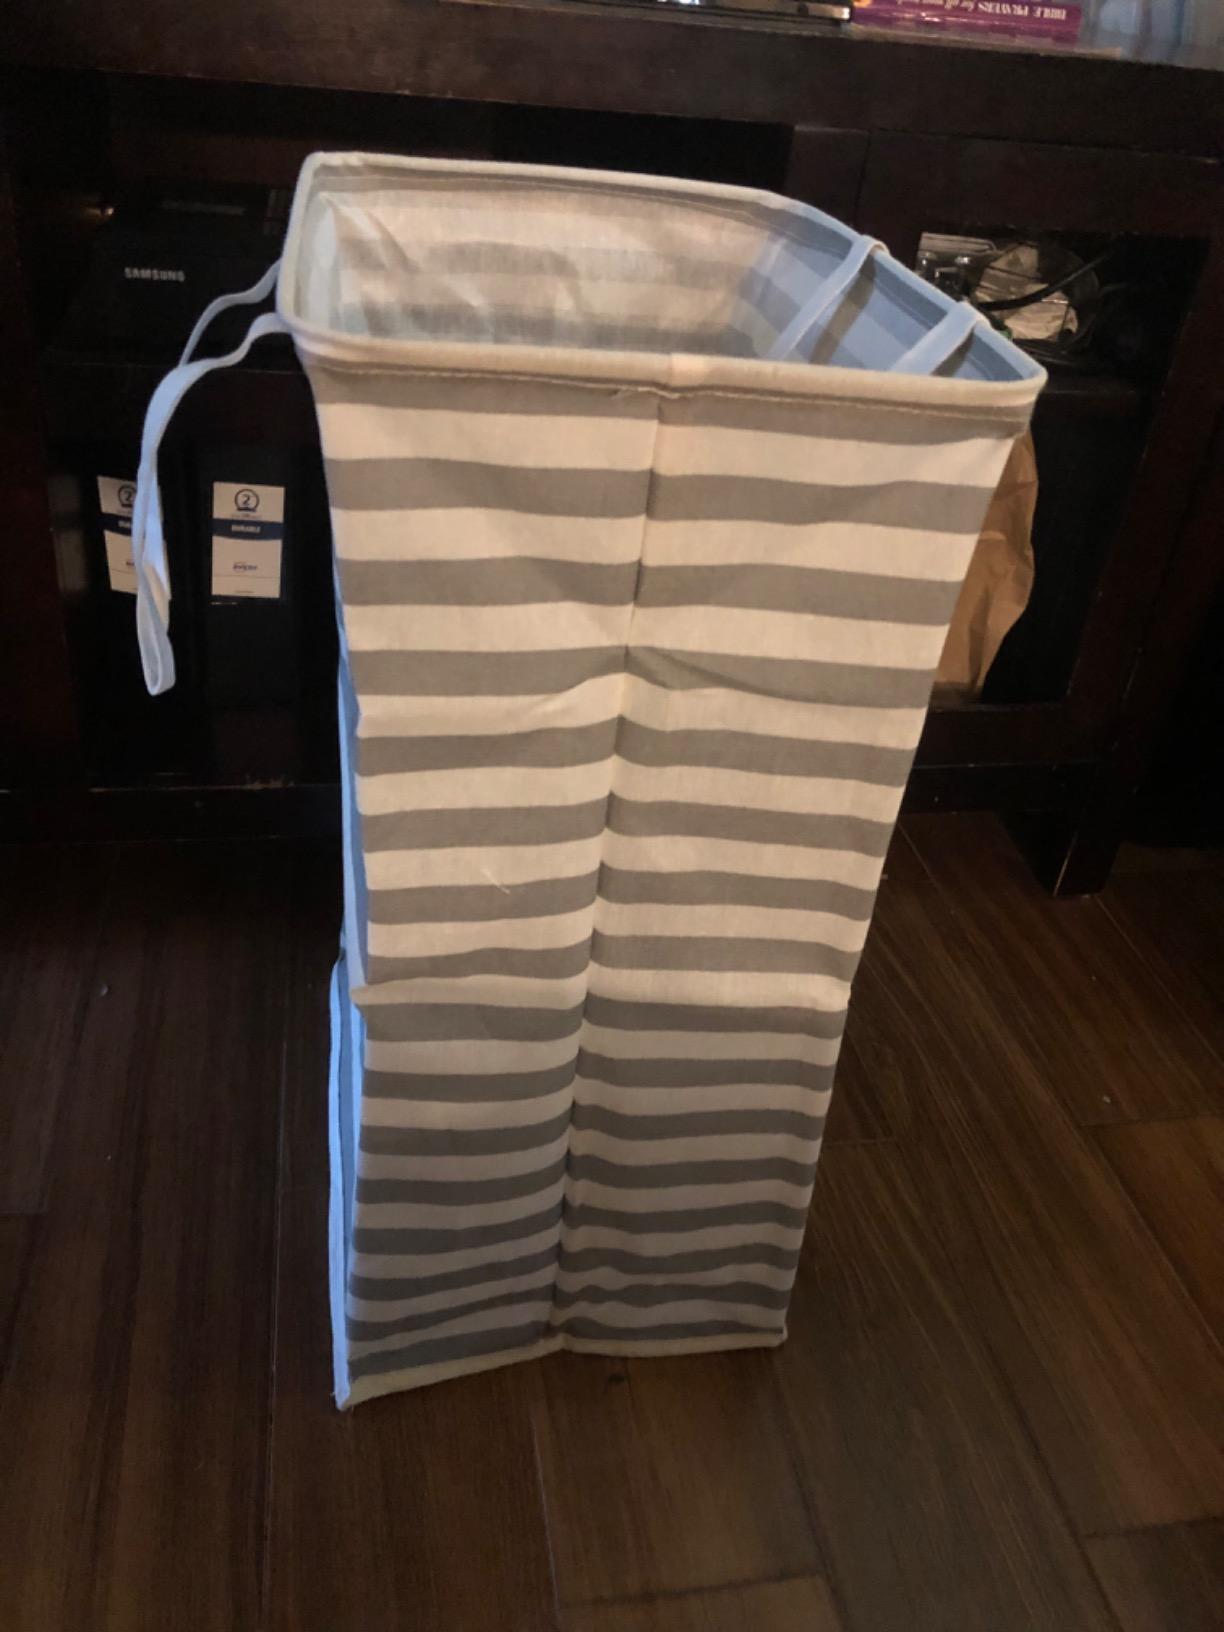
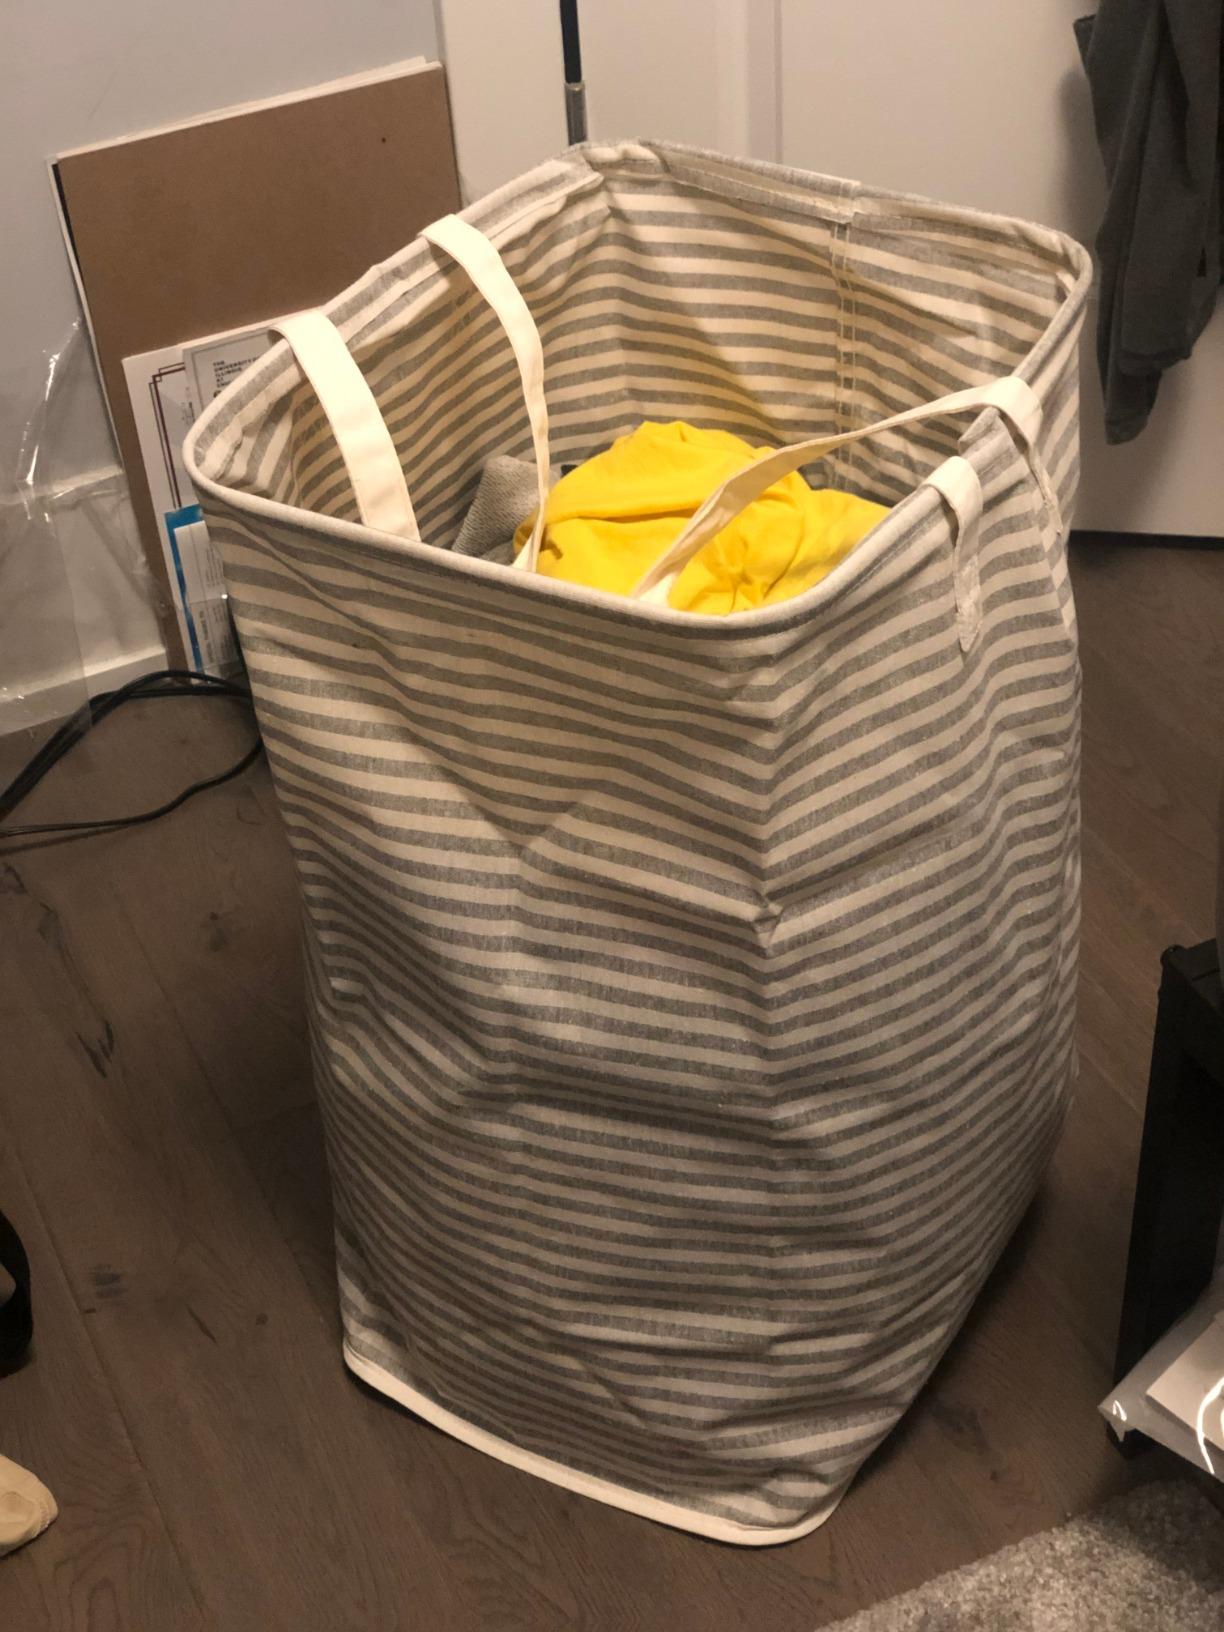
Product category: items_hamper
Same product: no